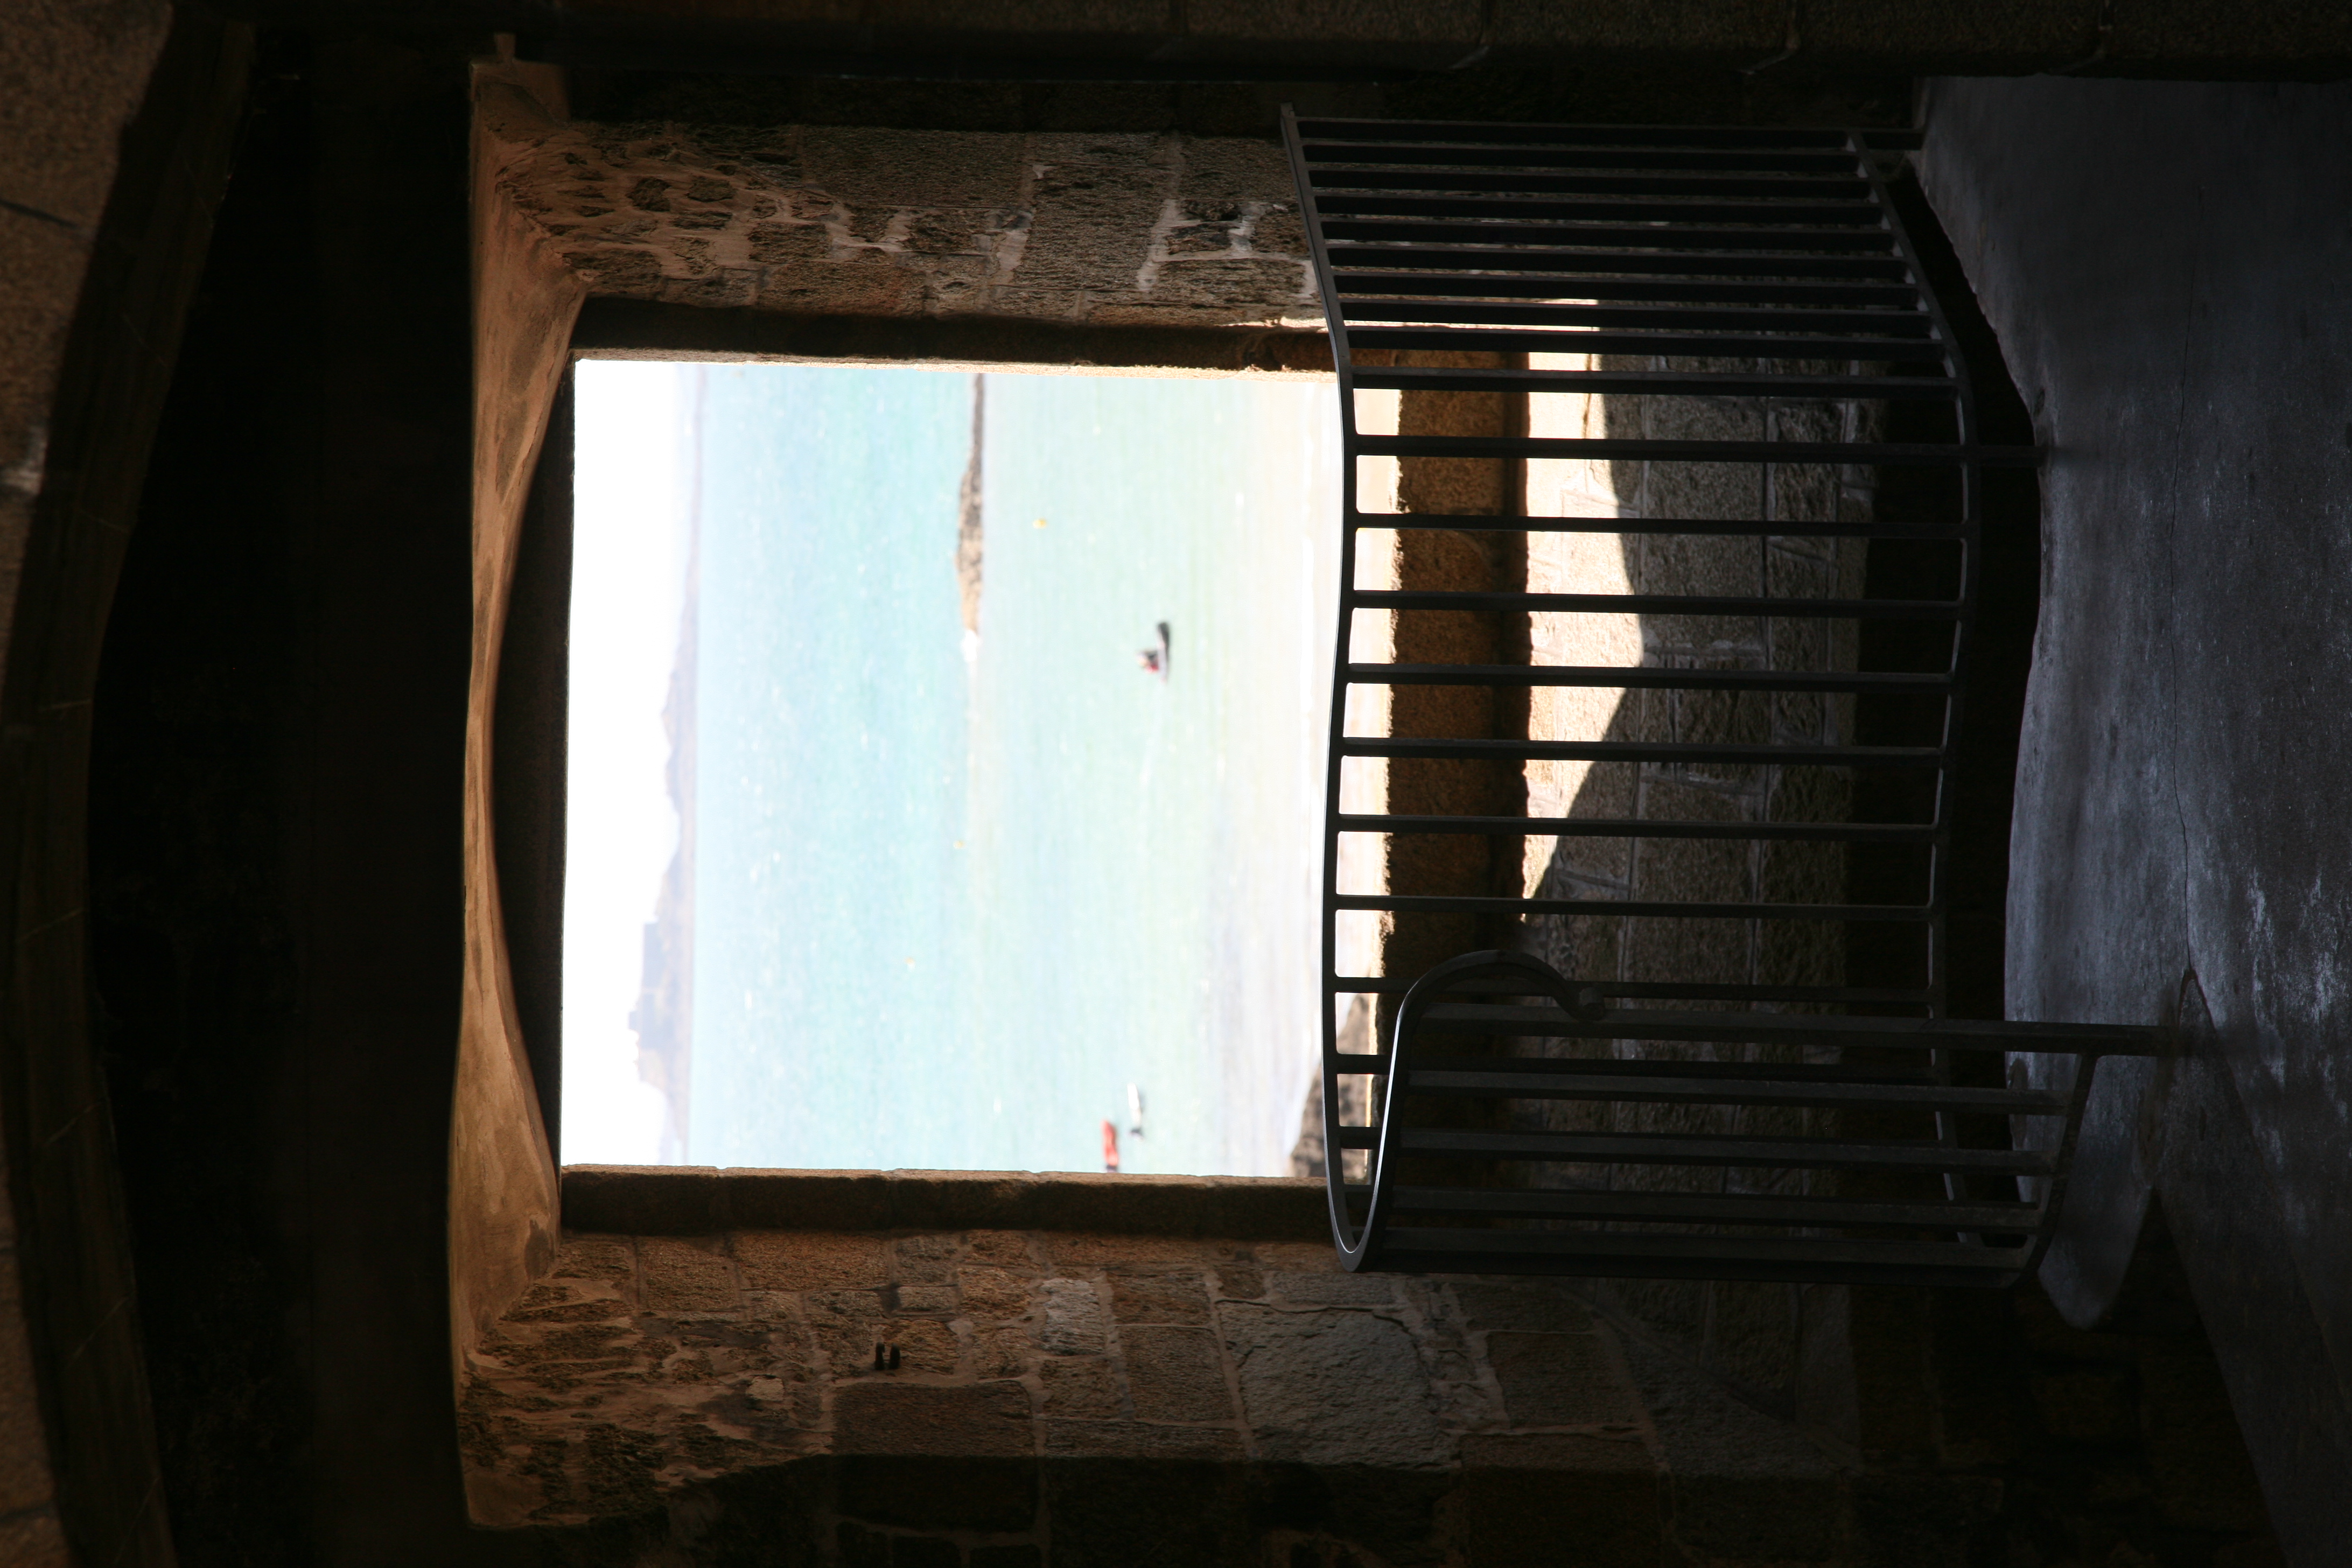
architecture, wood, house, window, home, arch, cottage, door, interior design, estate